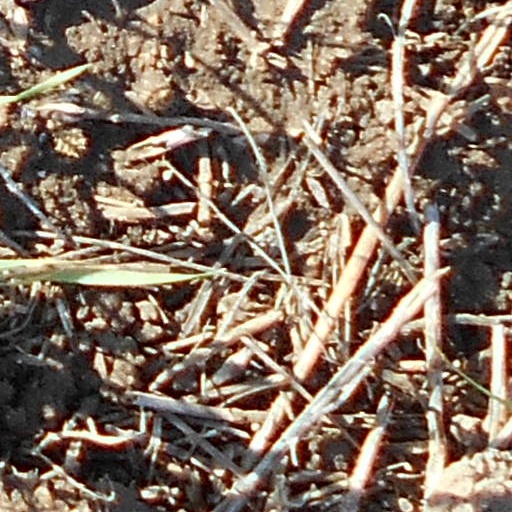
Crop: wheat